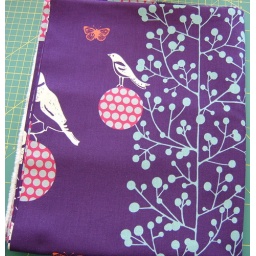
Japanese bird on ball purple Echino by Etsuko Furuya